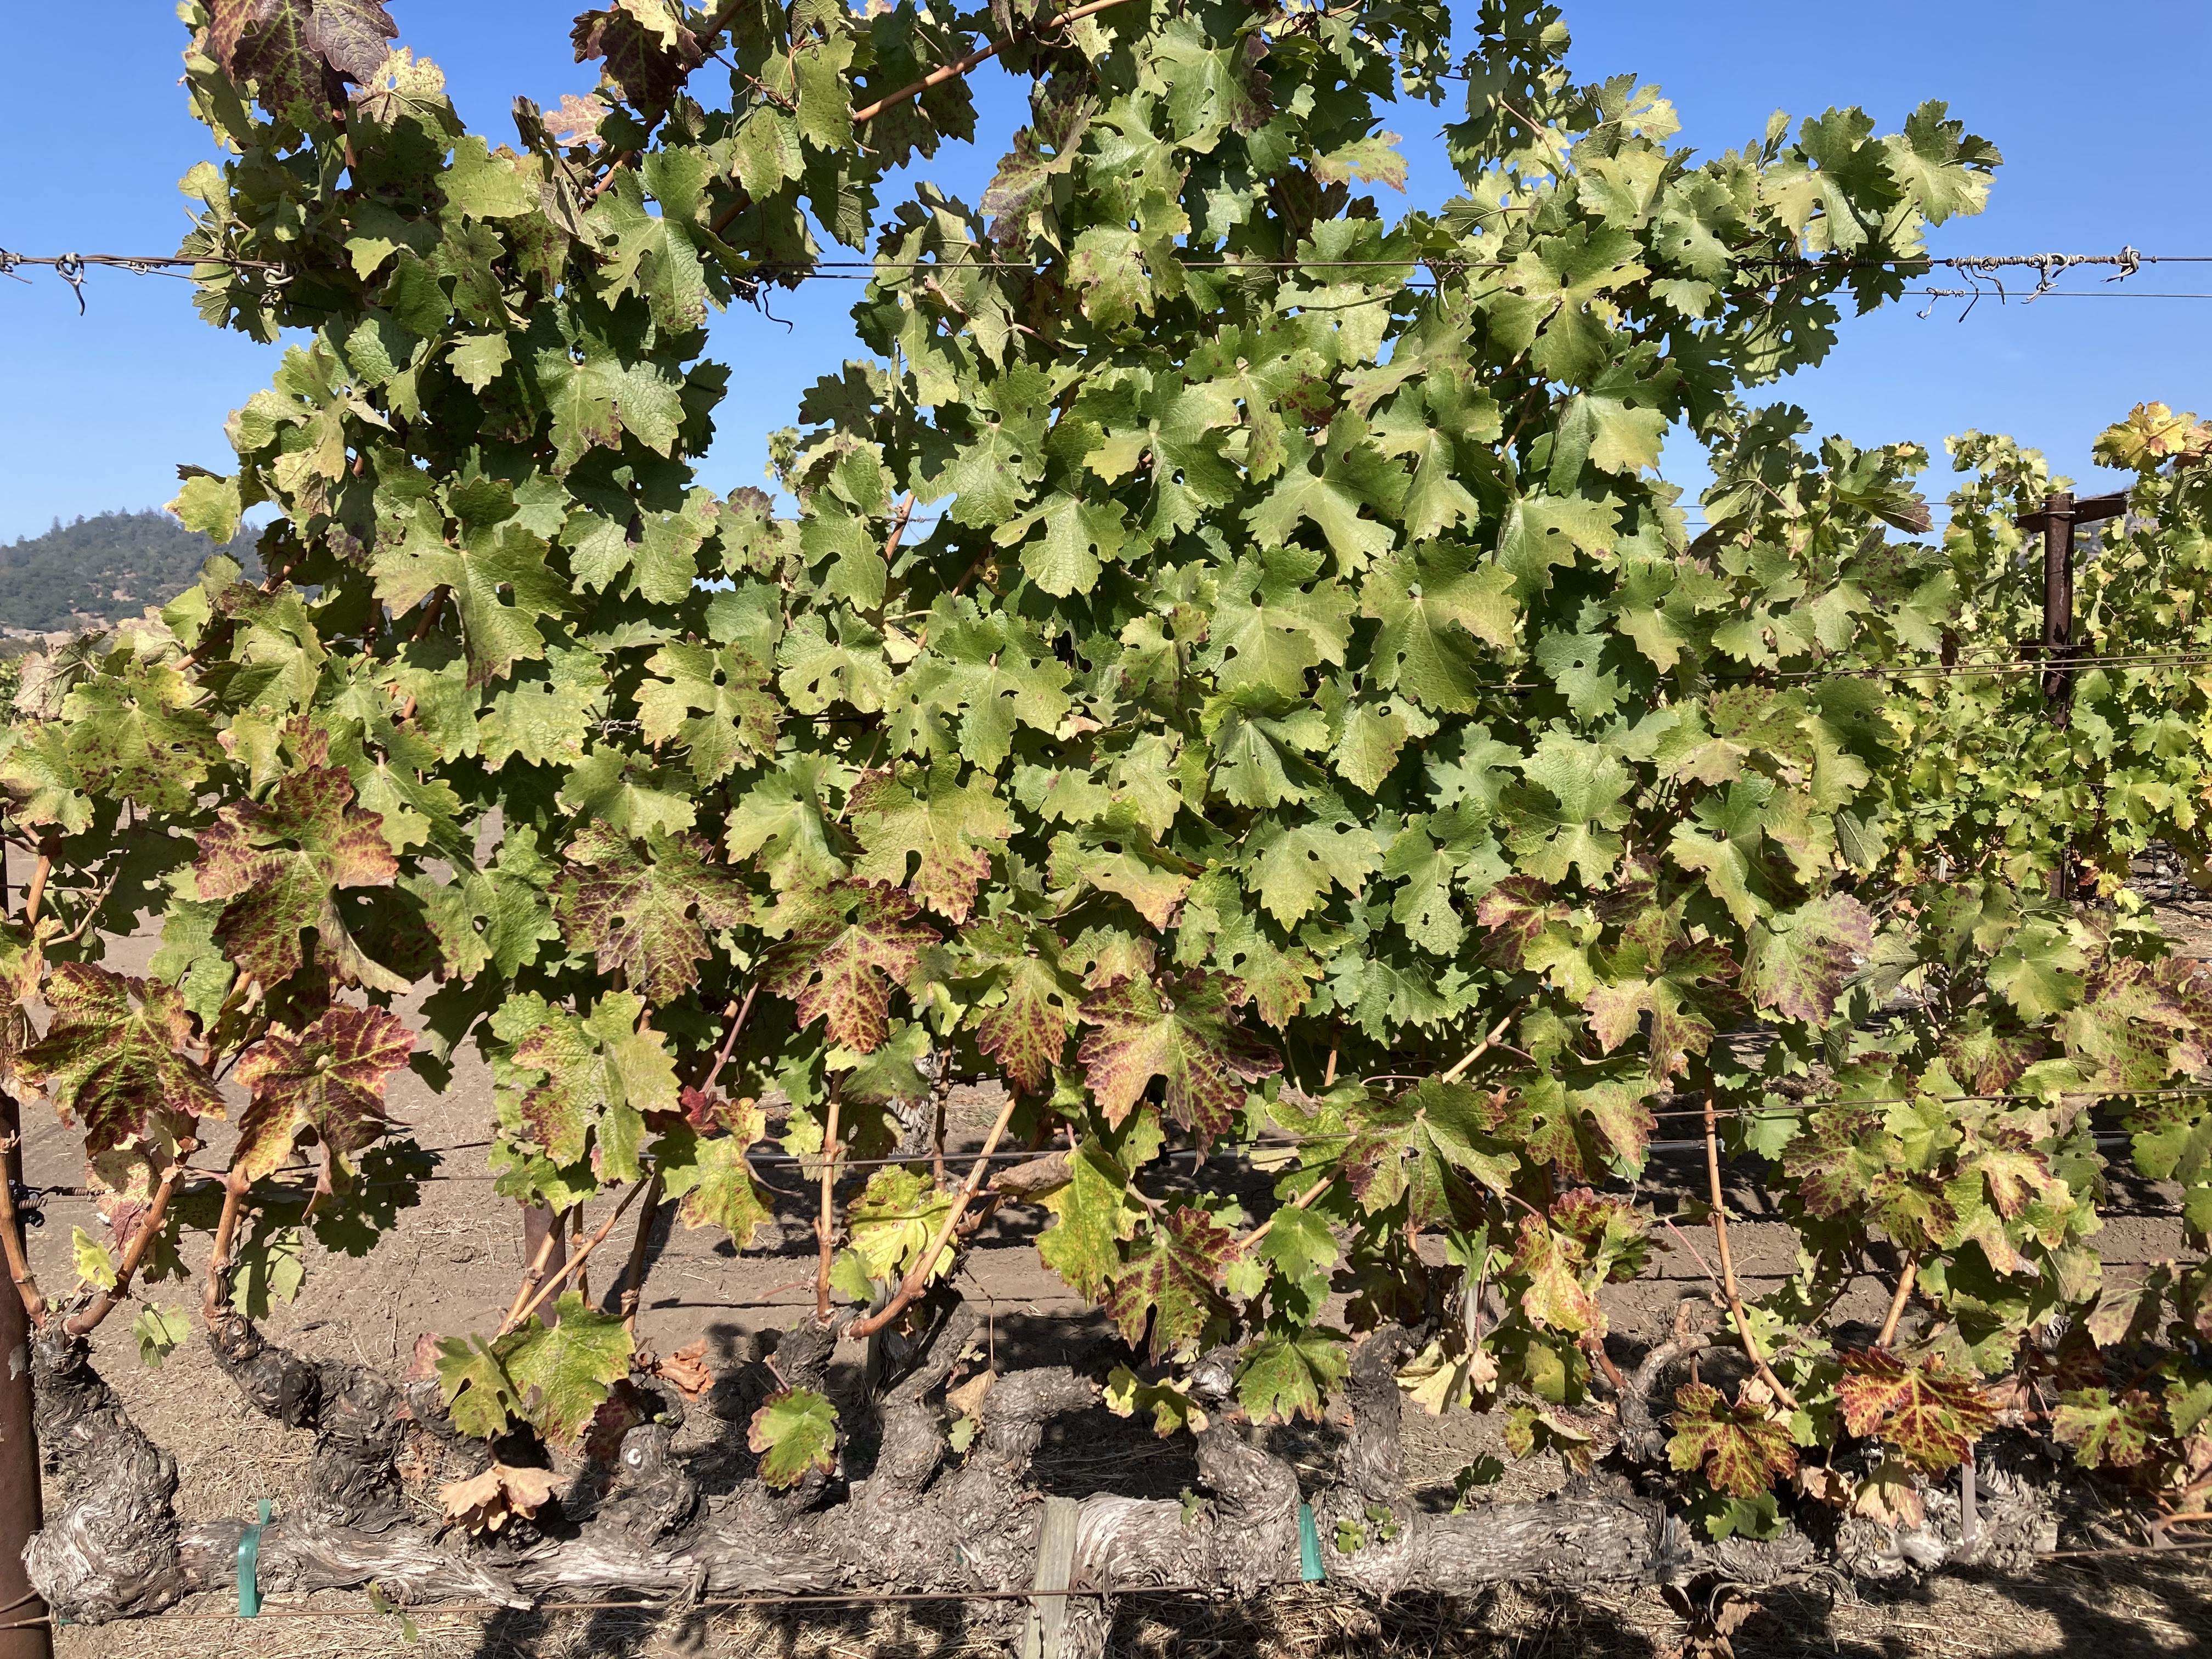
Label: Leafroll 3